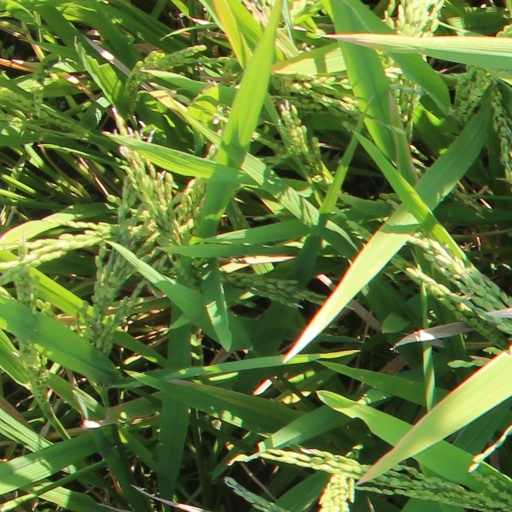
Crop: rice